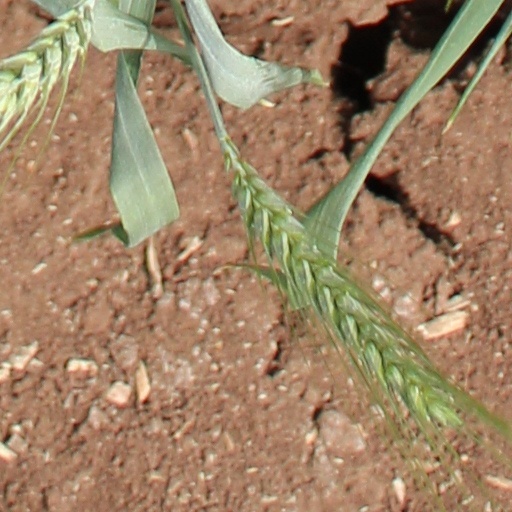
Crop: wheat